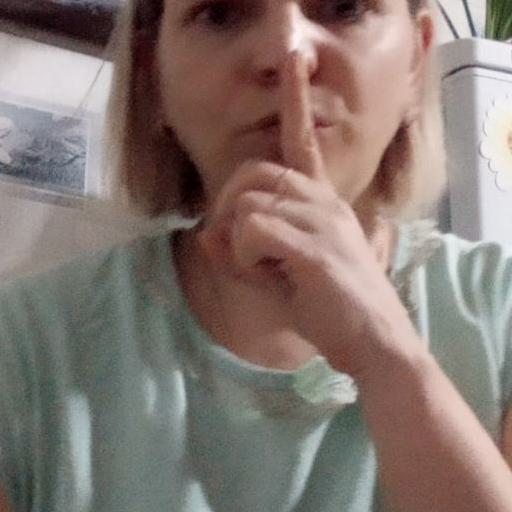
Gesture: mute